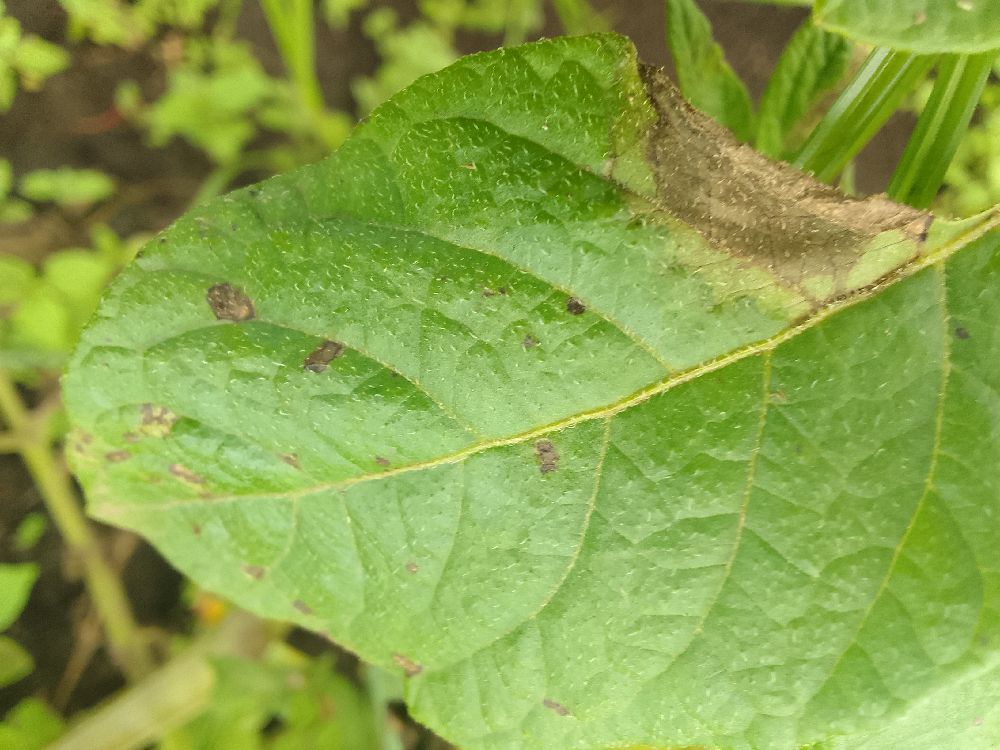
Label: Late blight